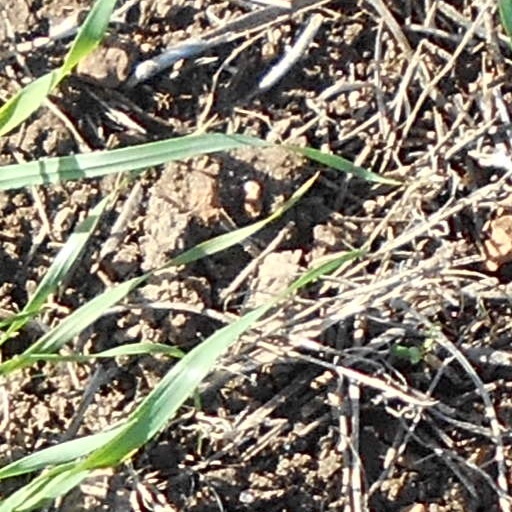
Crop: wheat